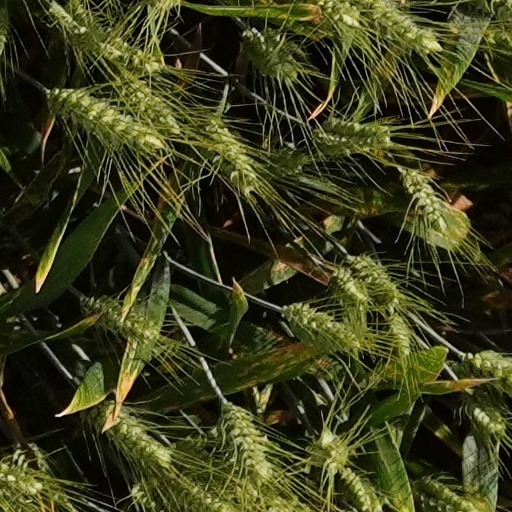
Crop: wheat